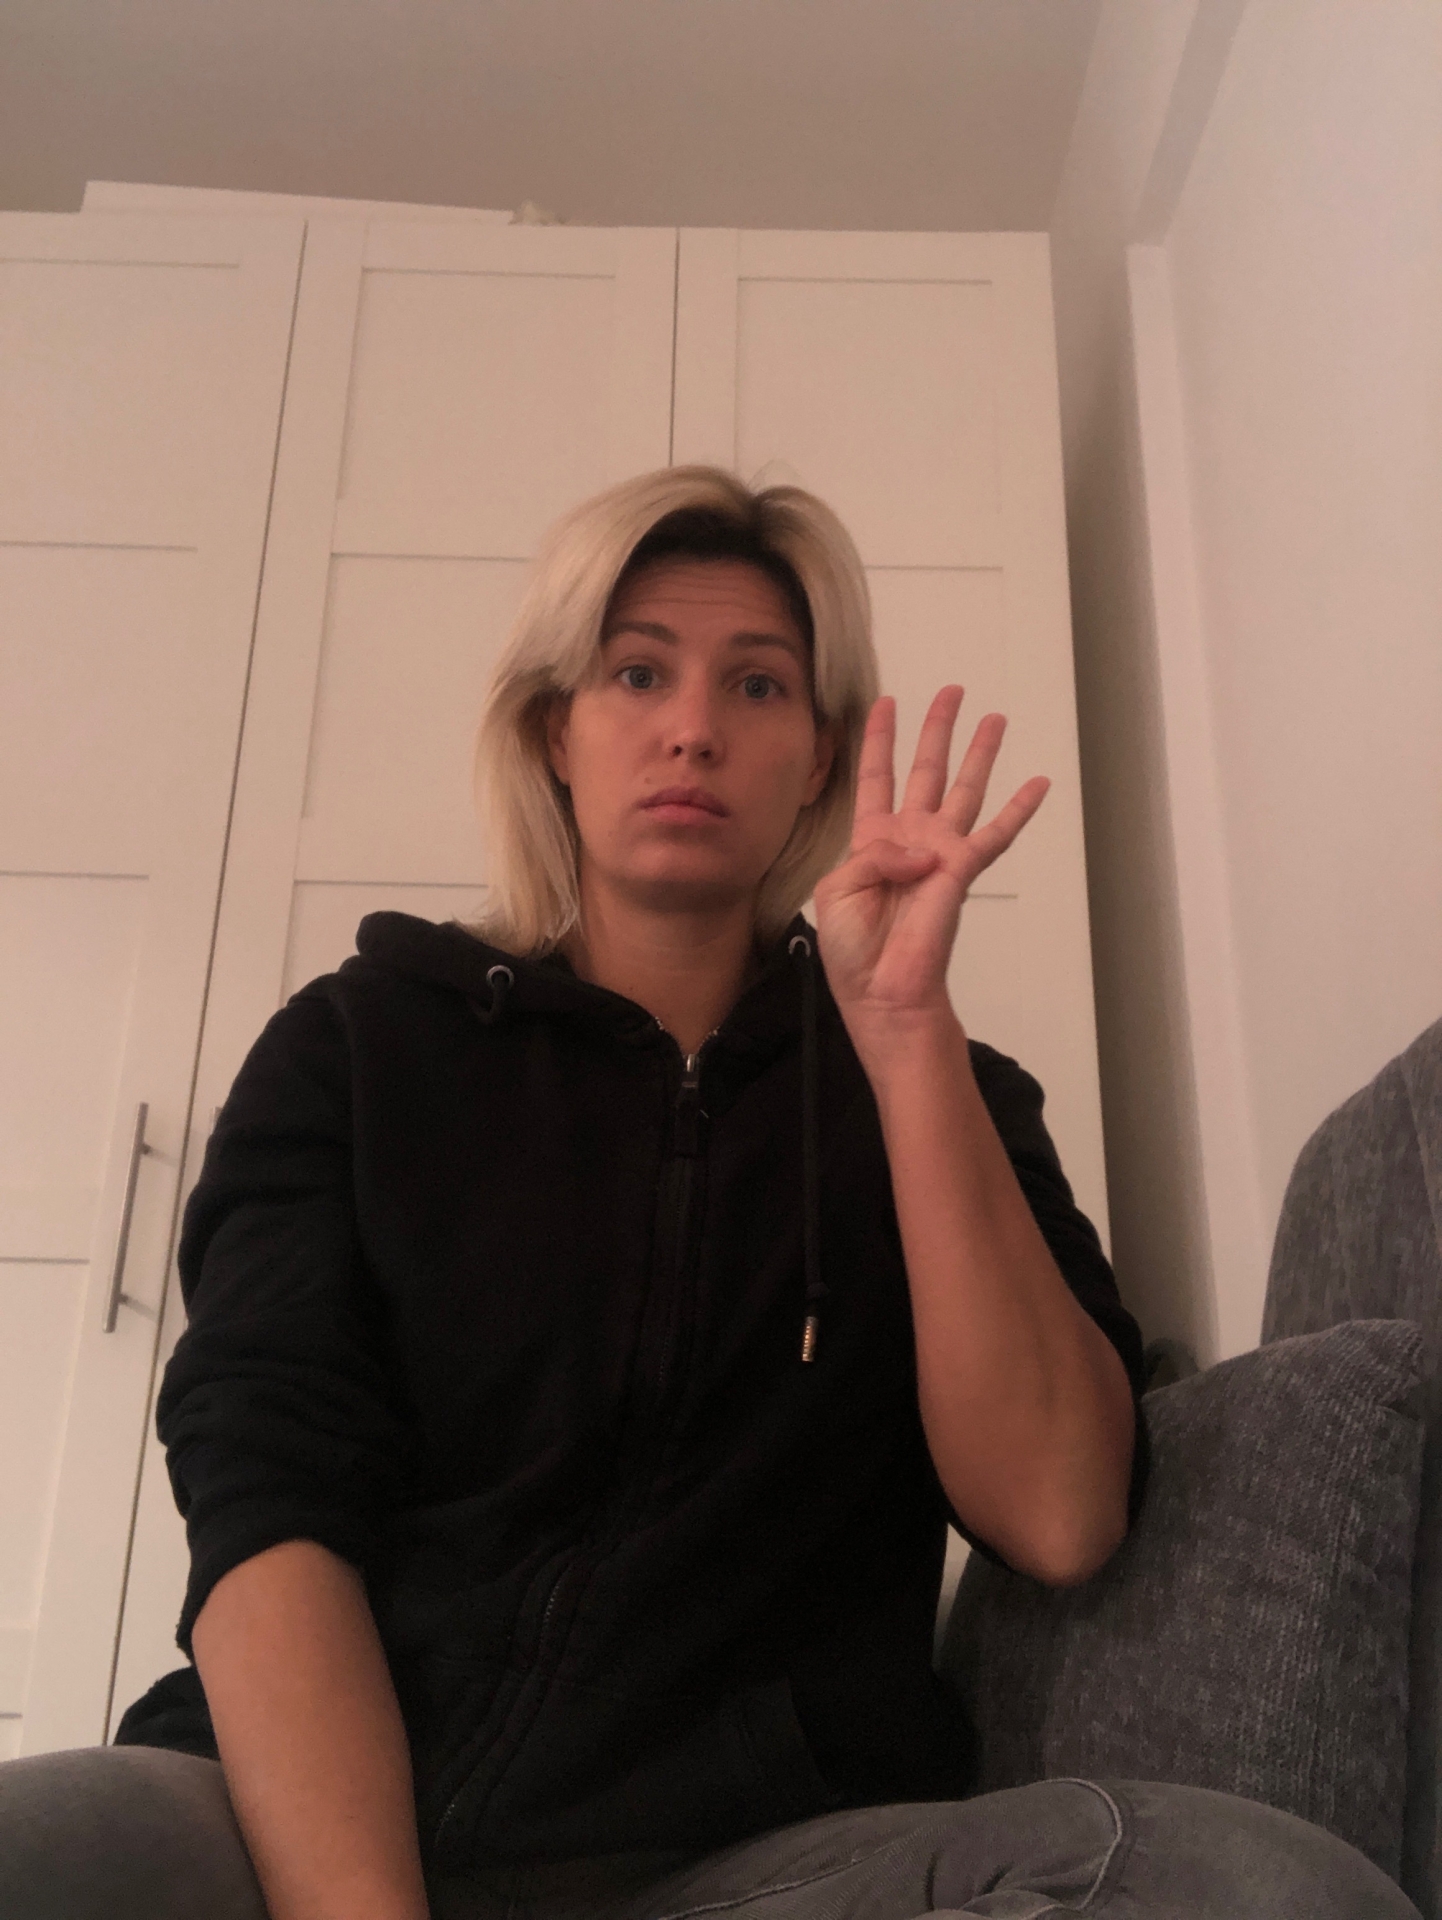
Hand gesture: four